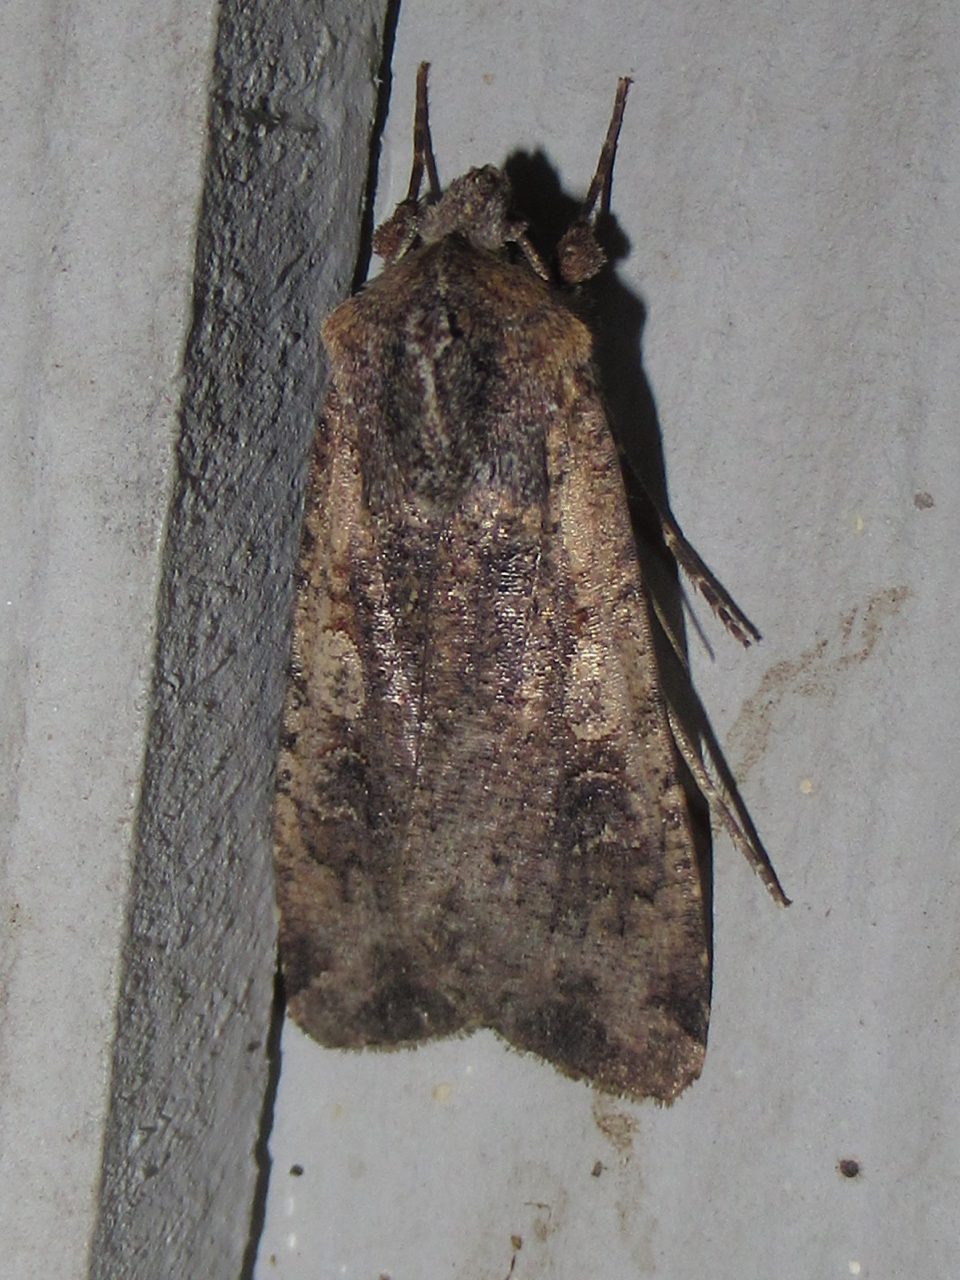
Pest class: cutworms